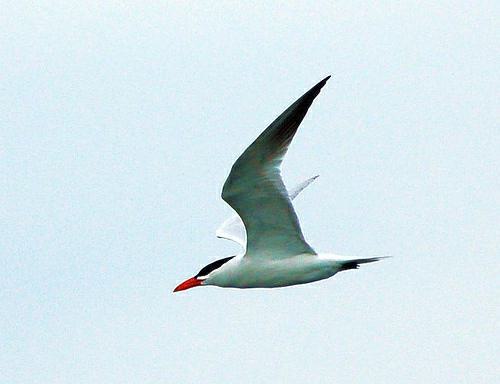
A photo of a caspian tern